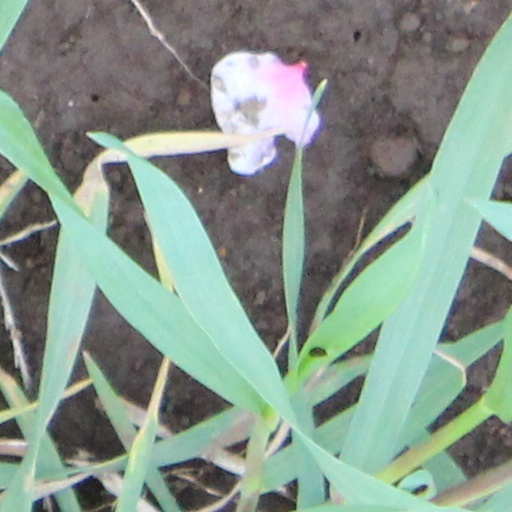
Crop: wheat